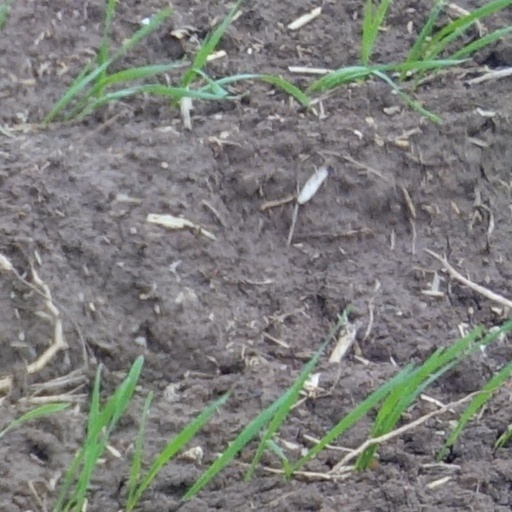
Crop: wheat